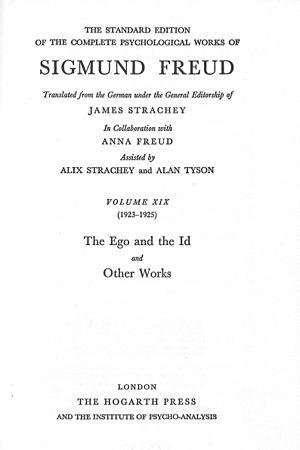
La bibliographie de Sigmund Freud regroupe l'ensemble des écrits psychanalytiques du médecin et neurologue viennois.
The Standard Edition of the Complete Psychological Works of Sigmund Freud, plus simplement connue sous le nom de Standard Edition, est la traduction de l'allemand en anglais des œuvres complètes de Freud liées à la psychanalyse sous la direction éditoriale de James Strachey.
Alix Strachey, née le 4 juin 1892 à Nutley et morte le 28 avril 1973 à Londres, est une psychanalyste britannique. Elle est traductrice d'ouvrages psychanalytiques et participe à la Standard Edition des œuvres psychanalytiques de Sigmund Freud avec James Strachey.
L'histoire de la psychanalyse en Grande-Bretagne commence à la fin du XIXᵉ siècle, elle est très liée à l'histoire de la Société britannique de psychanalyse et donne naissance à des conceptualisation originales de nombreux auteurs dont les plus connus sont Ernest Jones, Edward Glover, Melanie Klein, Donald Winnicott et Wilfred Bion.
James Beaumont Strachey, né le 26 septembre 1887 à Londres et mort le 25 avril 1967 à High Wycombe, est un psychanalyste britannique. Il est connu comme traducteur et éditeur des œuvres psychanalytiques de Freud, la Standard Edition.